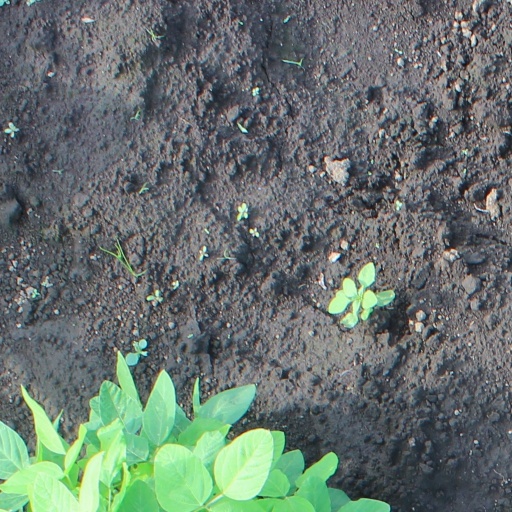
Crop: soybean